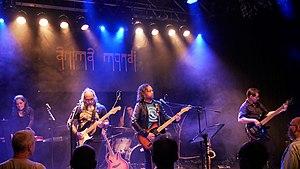
le groupe Cubain Anima Mundi.
Anima Mundi est un groupe de rock progressif symphonique cubain formé au printemps 1996 par cinq amis qui sont allés à l'école ensemble pour se spécialiser en professeur de musique.